Strathdale

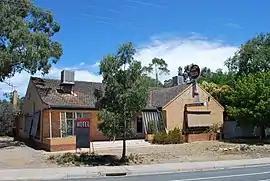
The Bulls Head Hotel in Strathdale, now closed, 2010

Strathdale is a suburb of the regional city of Bendigo in north central Victoria, Australia, east of the Bendigo city centre. Victory Christian College is located in Strathdale.